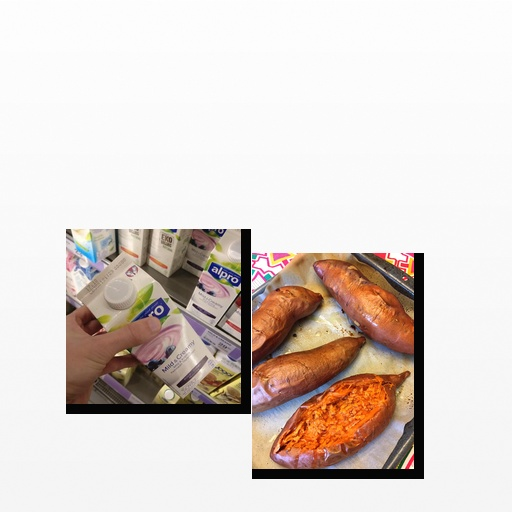
Food items: sweet_potato, soyghurt